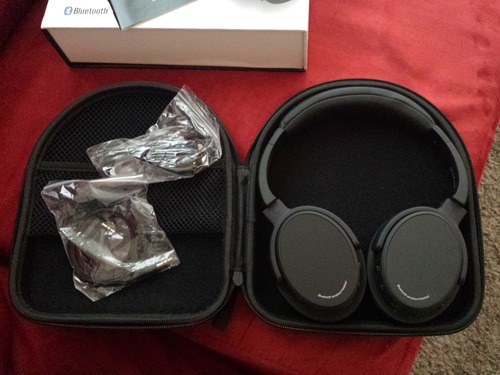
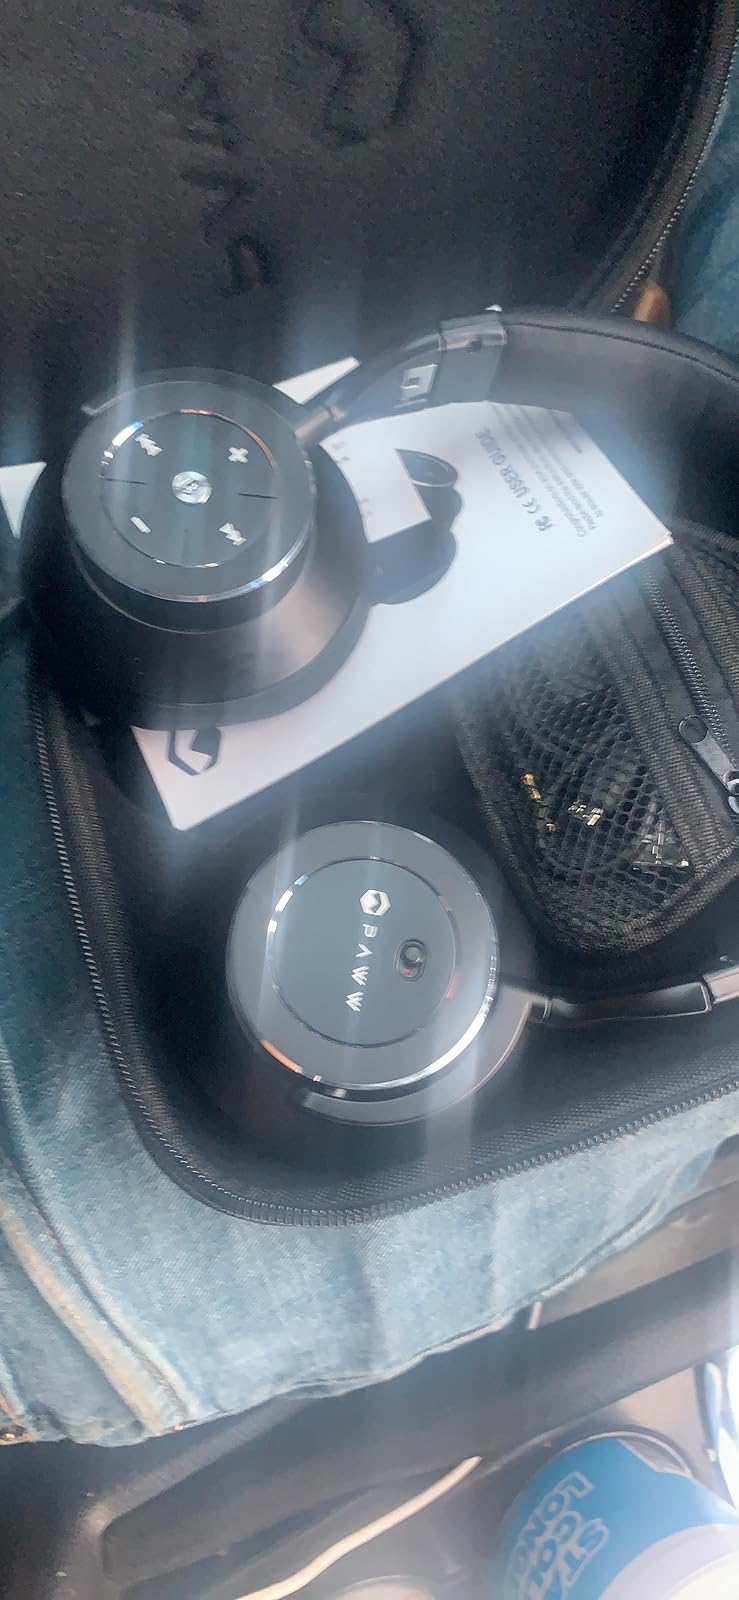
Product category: headphones
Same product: no